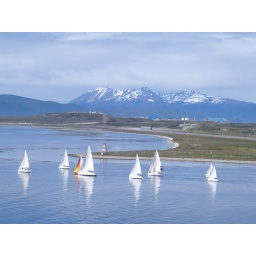
I caught this shot from my ship balcony in Ushuaia, the tip of Argentina where the Andes end